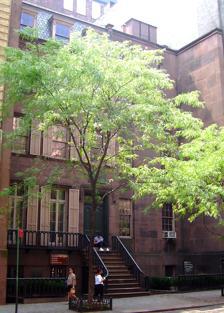
Building: Theodore Roosevelt Birthplace National Historic Site
Country: United States of America
Year built: 1848
Historic building in Manhattan, New York United States historic place Theodore Roosevelt Birthplace U.S. National Register of Historic Places U.S. National Historic Site New York City Landmark Location 28 East 20th Street New York, New York , U.S. Coordinates 40°44′19.7″N 73°59′20″W / 40.738806°N 73.98889°W / 40.738806; -73.98889 Area 0.11 acre (450 m 2 ) Built 1848 (demolished 1916) rebuilt 1923 (replica) Architect Theodate Pope Riddle (replica) Visitation 11,158 (2005) Website Theodore Roosevelt Birthplace National Historic Site NRHP reference No. 66000054 Significant dates Added to NRHP October 15, 1966 Designated NYCL March 15, 1966 Theodore Roosevelt Birthplace National Historic Site is a recreated brownstone at 28 East 20th Street , between Broadway and Park Avenue South , in the Flatiron District of Manhattan , New York City . It is a replica of the birthplace and childhood home of 26th president of the United States , Theodore Roosevelt . History The house that originally stood on the site was built in 1848 and was bought by the Roosevelts in 1854. Theodore Roosevelt was born there on October 27, 1858, and lived in the house with his family until 1872, when the neighborhood began to become more commercial and the family moved uptown to 57th Street . The original building was demolished in 1916 to make way for retail space, but upon the death of Roosevelt in 1919 the lot was purchased and the house rebuilt by the Women's Roosevelt Memorial Association, which eventually merged with the Roosevelt Memorial Association in 1953 to form the Theodore Roosevelt Association . Noted female American architect Theodate Pope Riddle was given the task of reconstructing a replica of the house, as well as designing the museum, situated next door, that serves to complete the site.  The row house next door at number 26, which was a twin to the Roosevelts', was used as a model, and some architectural elements from it were incorporated into the replica.  The twin house was demolished to make space for the museum. The restoration recreates the house as it was in 1865. The house was rededicated in 1923 and was subsequently refurbished with many furnishings from the original house by the President's widow, Edith , and his two sisters. The widow and sisters also supplied information about the interior's appearance during Roosevelt's residency. The Theodore Roosevelt Association donated the birthplace to the National Park Service in 1963. As a National Historic Site, it was automatically listed on the National Register of Historic Places at its creation on October 15, 1966. It now serves as a museum dedicated to the life and contributions of the 26th president of the United States . Roosevelt's recollection Roosevelt described his memories of the home's interior in Chapter 1 of his 1913 autobiography: Sitting room The home features an array of items from pivotal moments in Roosevelt's life, including the bullet-pierced shirt and speech from the 1912 assassination attempt . On October 27, 1858, I was born at No. 28 East Twentieth Street, New York City, in the house in which we lived during the time that my two sisters and my brother and I were small children. It was furnished in the canonical taste of the New York which George William Curtis described in the Potiphar Papers . The black haircloth furniture in the dining-room scratched the bare legs of the children when they sat on it.  The middle room was a library, with tables, chairs, and bookcases of gloomy respectability.  It was without windows, and so was available only at night.  The front room, the parlor, seemed to us children to be a room of much splendor, but was open for general use only on Sunday evening or on rare occasions when there were parties.  The Sunday evening family gathering was the redeeming feature in a day which otherwise we children did not enjoy--chiefly because we were all of us made to wear clean clothes and keep neat.  The ornaments of that parlor I remember now, including the glass chandelier decorated with a great quantity of cut-glass prisms.  These prisms struck me as possessing peculiar magnificence.  One of them fell off one day, and I hastily grabbed it and stowed it away, passing several days of furtive delight in the treasure, a delight always alloyed with fear that I would be found out and convicted of larceny.  There was a Swiss wood-carving representing a very big hunter on one side of an exceedingly small mountain, and a herd of chamois , disproportionately small for the hunter and large for the mountain, just across the ridge.  This always fascinated us; but there was a small chamois kid for which we felt agonies lest the hunter might come on it and kill it.  There was also a Russian moujik drawing a gilt sledge on a piece of malachite.  Some one mentioned in my hearing that malachite was a valuable marble.  This fixed in my mind that it was valuable exactly as diamonds are valuable.  I accepted that moujik as a priceless work of art, and it was not until I was well in middle age that it occurred to me that I was mistaken. — Theodore Roosevelt Architecture The three-story brownstone house features a mansard roof , and a high stoop above the basement.  The hooded moldings above the windows and doorway are in the Gothic Revival style. In 2014, Theodate Pope Riddle was recognized for her work rebuilding the home, a winning site of Built by Women New York City, a competition launched by the Beverly Willis Architecture Foundation during the fall of 2014 to identify outstanding and diverse sites and spaces designed, engineered and built by women. See also List of residences of presidents of the United States List of museums and cultural institutions in New York City List of New York City Designated Landmarks in Manhattan from 14th to 59th Streets National Register of Historic Places listings in Manhattan from 14th to 59th Streets Presidential memorials in the United States References Notes